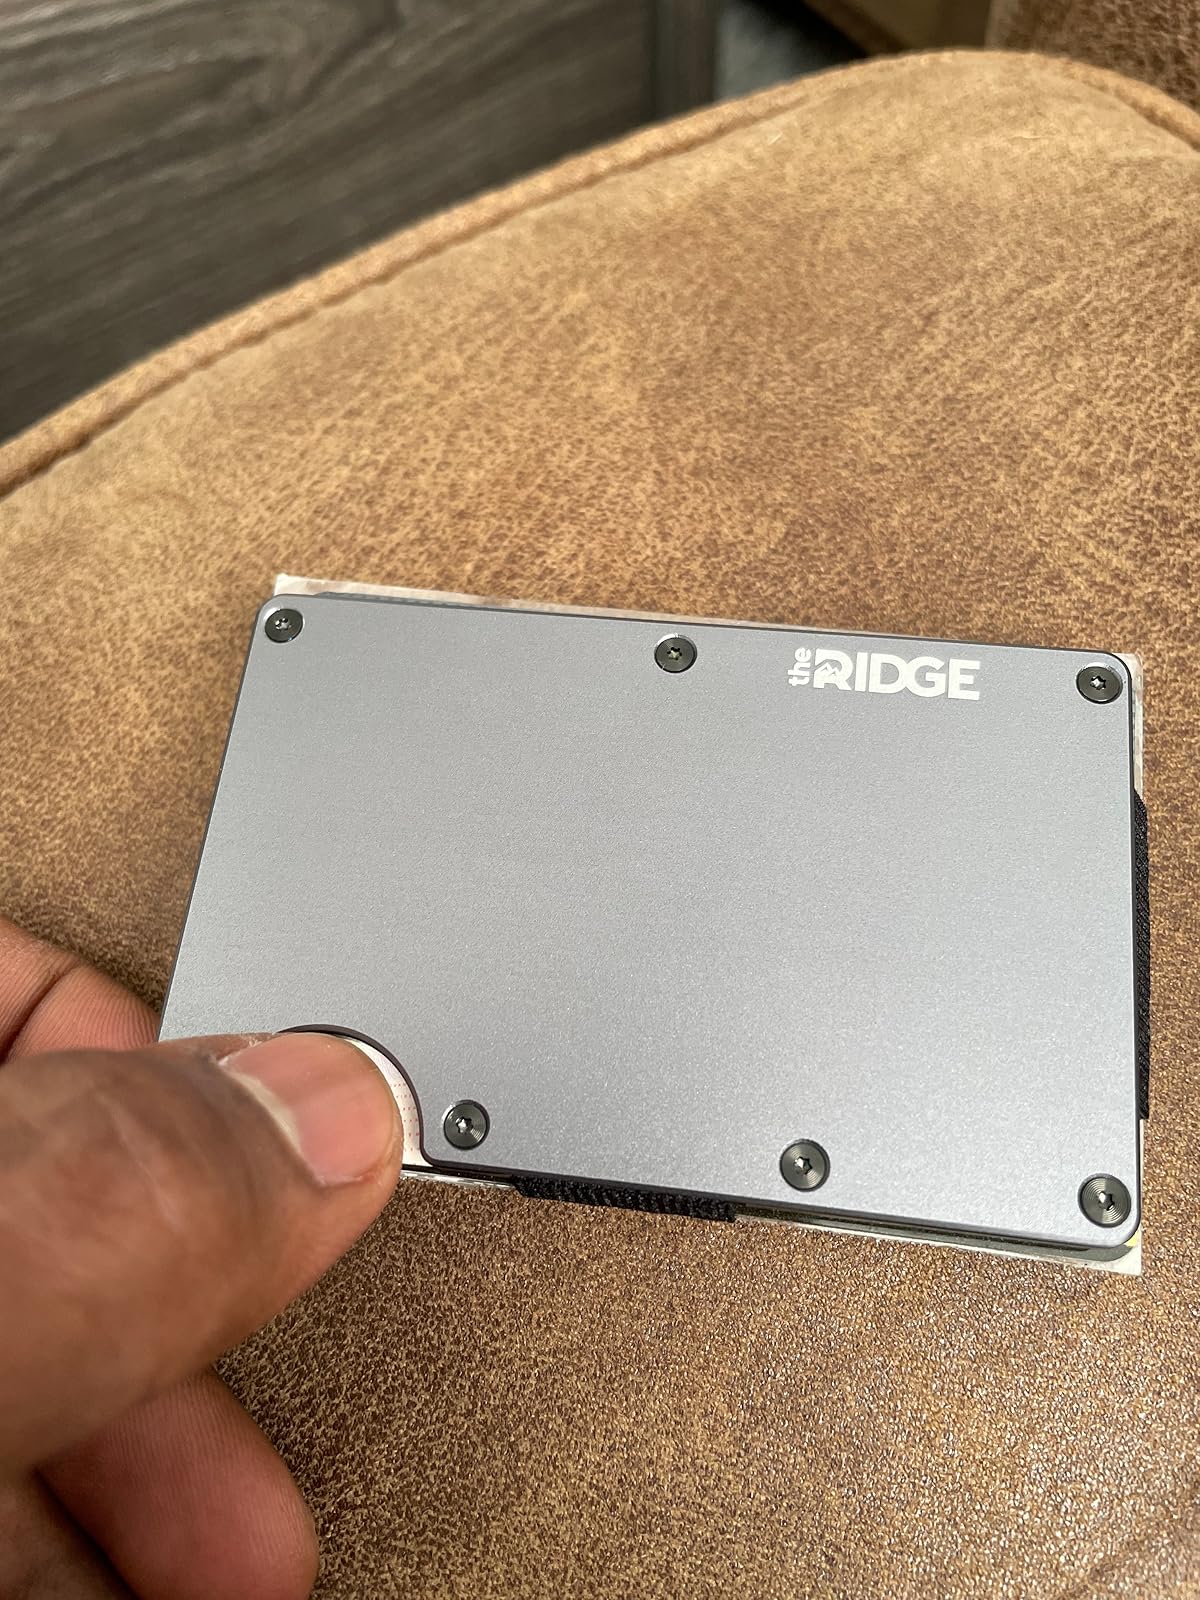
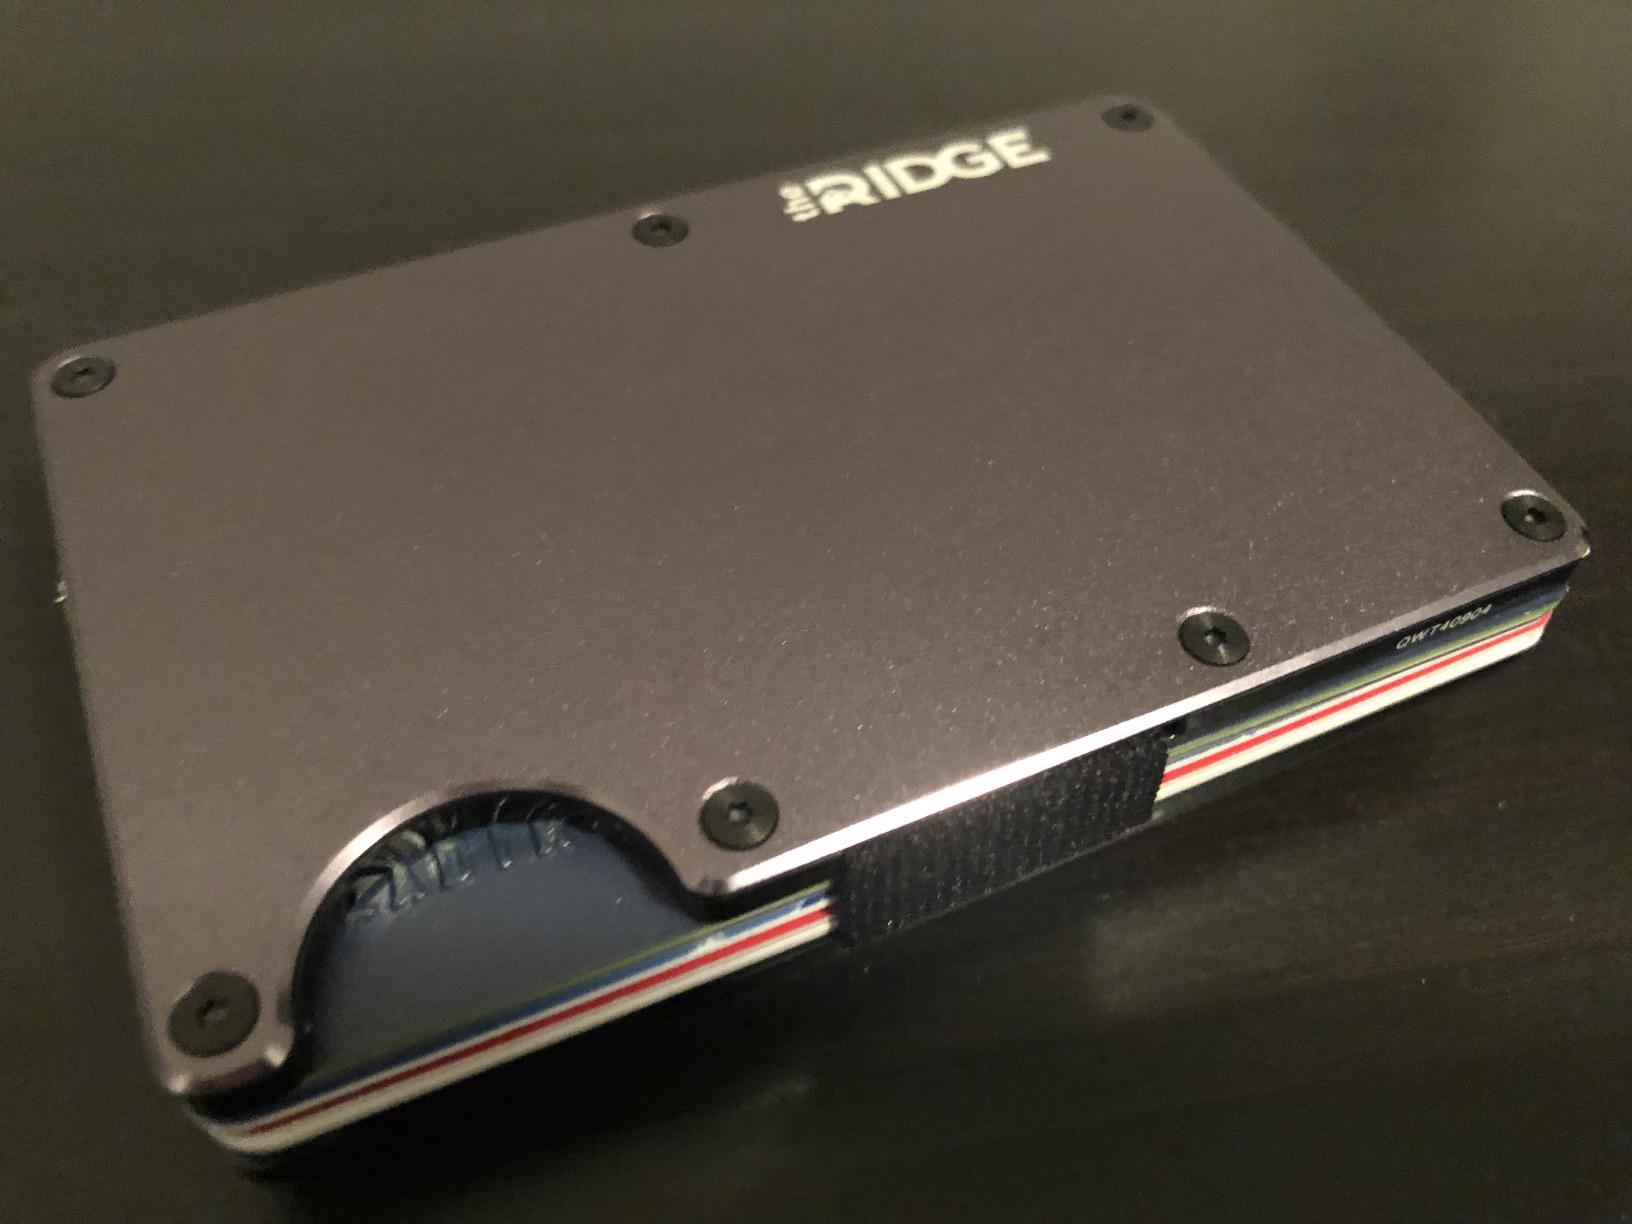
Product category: accessories_wallet
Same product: yes